The Concert in Central Park

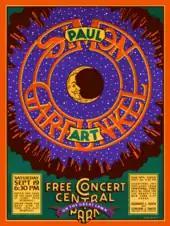
A Michael Doret designer poster for the concert

The two differed on the presentation of the concert. Garfunkel wanted to recreate the duo's mid-1960s live performances, using only their voices backed by Simon's acoustic guitar. Simon felt that this was impossible, as an injury had rendered him incapable of playing guitar for the full length of a concert, and his newer material was typically arranged for larger ensembles that often included horns and amplified instruments such as electric piano and electric guitar. Garfunkel initially agreed to hire a second guitarist, but later rejected the idea. A group of eleven musicians was assembled for the concert, most of whom were experienced studio musicians and had played on albums involving Simon or Garfunkel and these included Billy Joel's guitarist David Brown, Muscle Shoals guitarist Pete Carr, Anthony Jackson (bass guitar), Rob Mounsey (synthesizer), John Eckert and John Gatchell (trumpets), Dave Tofani and Gerry Niewood (saxophones), Steve Gadd and Grady Tate (drums, percussion), and Richard Tee (piano).